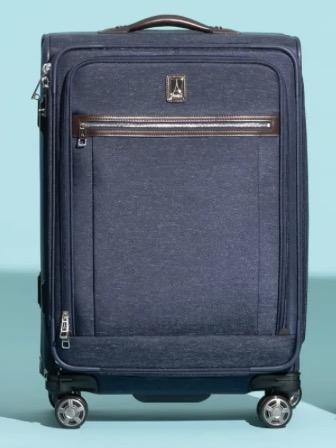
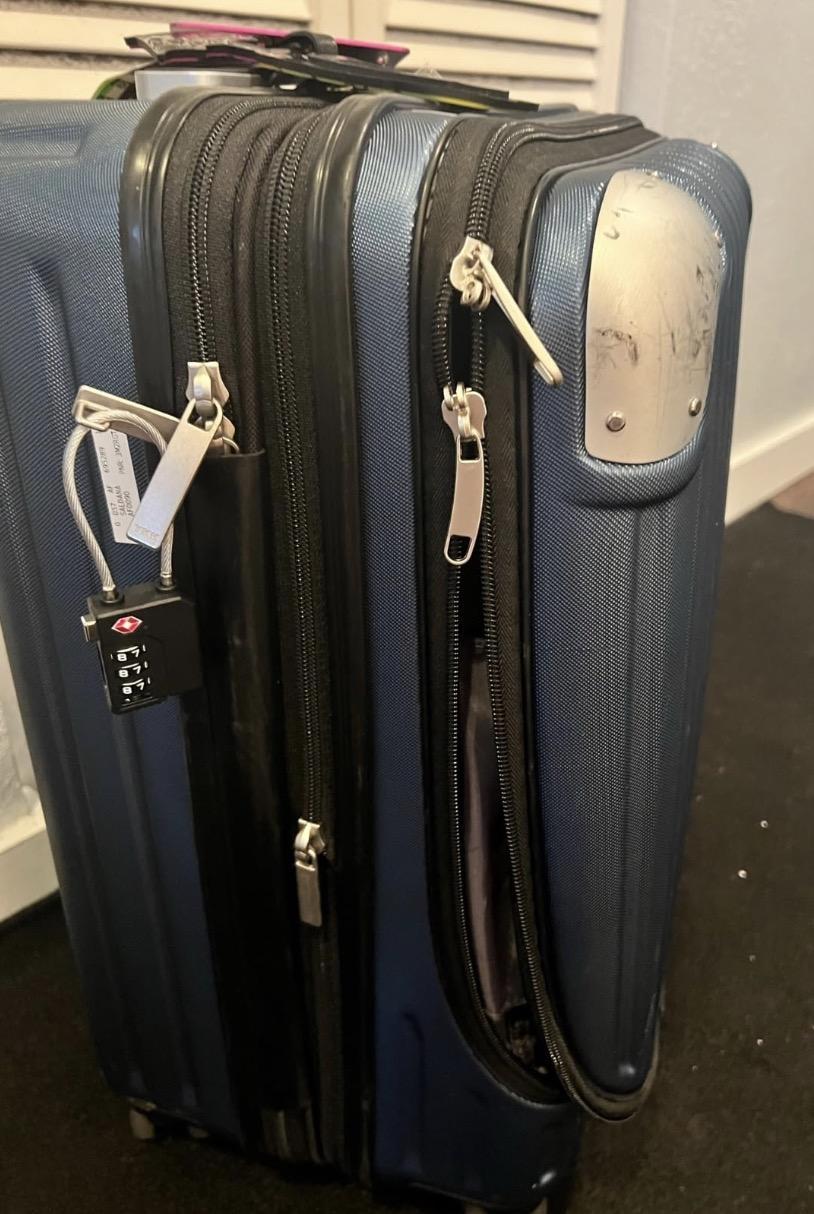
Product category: items_tea
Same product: no